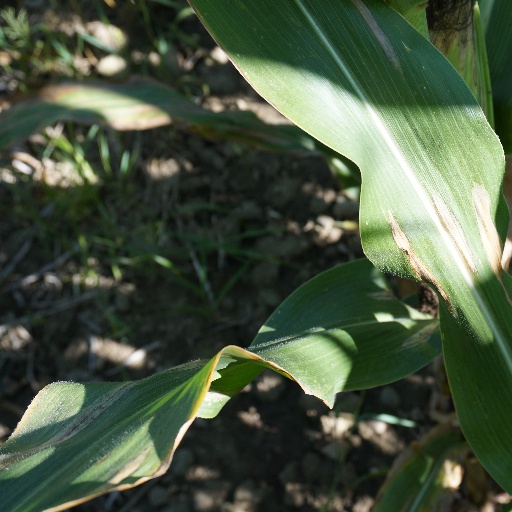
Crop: maize; corn